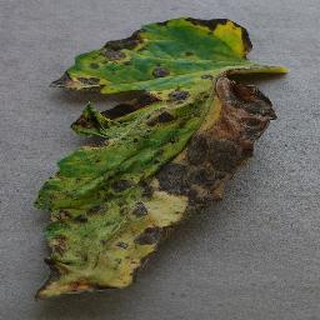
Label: tomato_early_blight